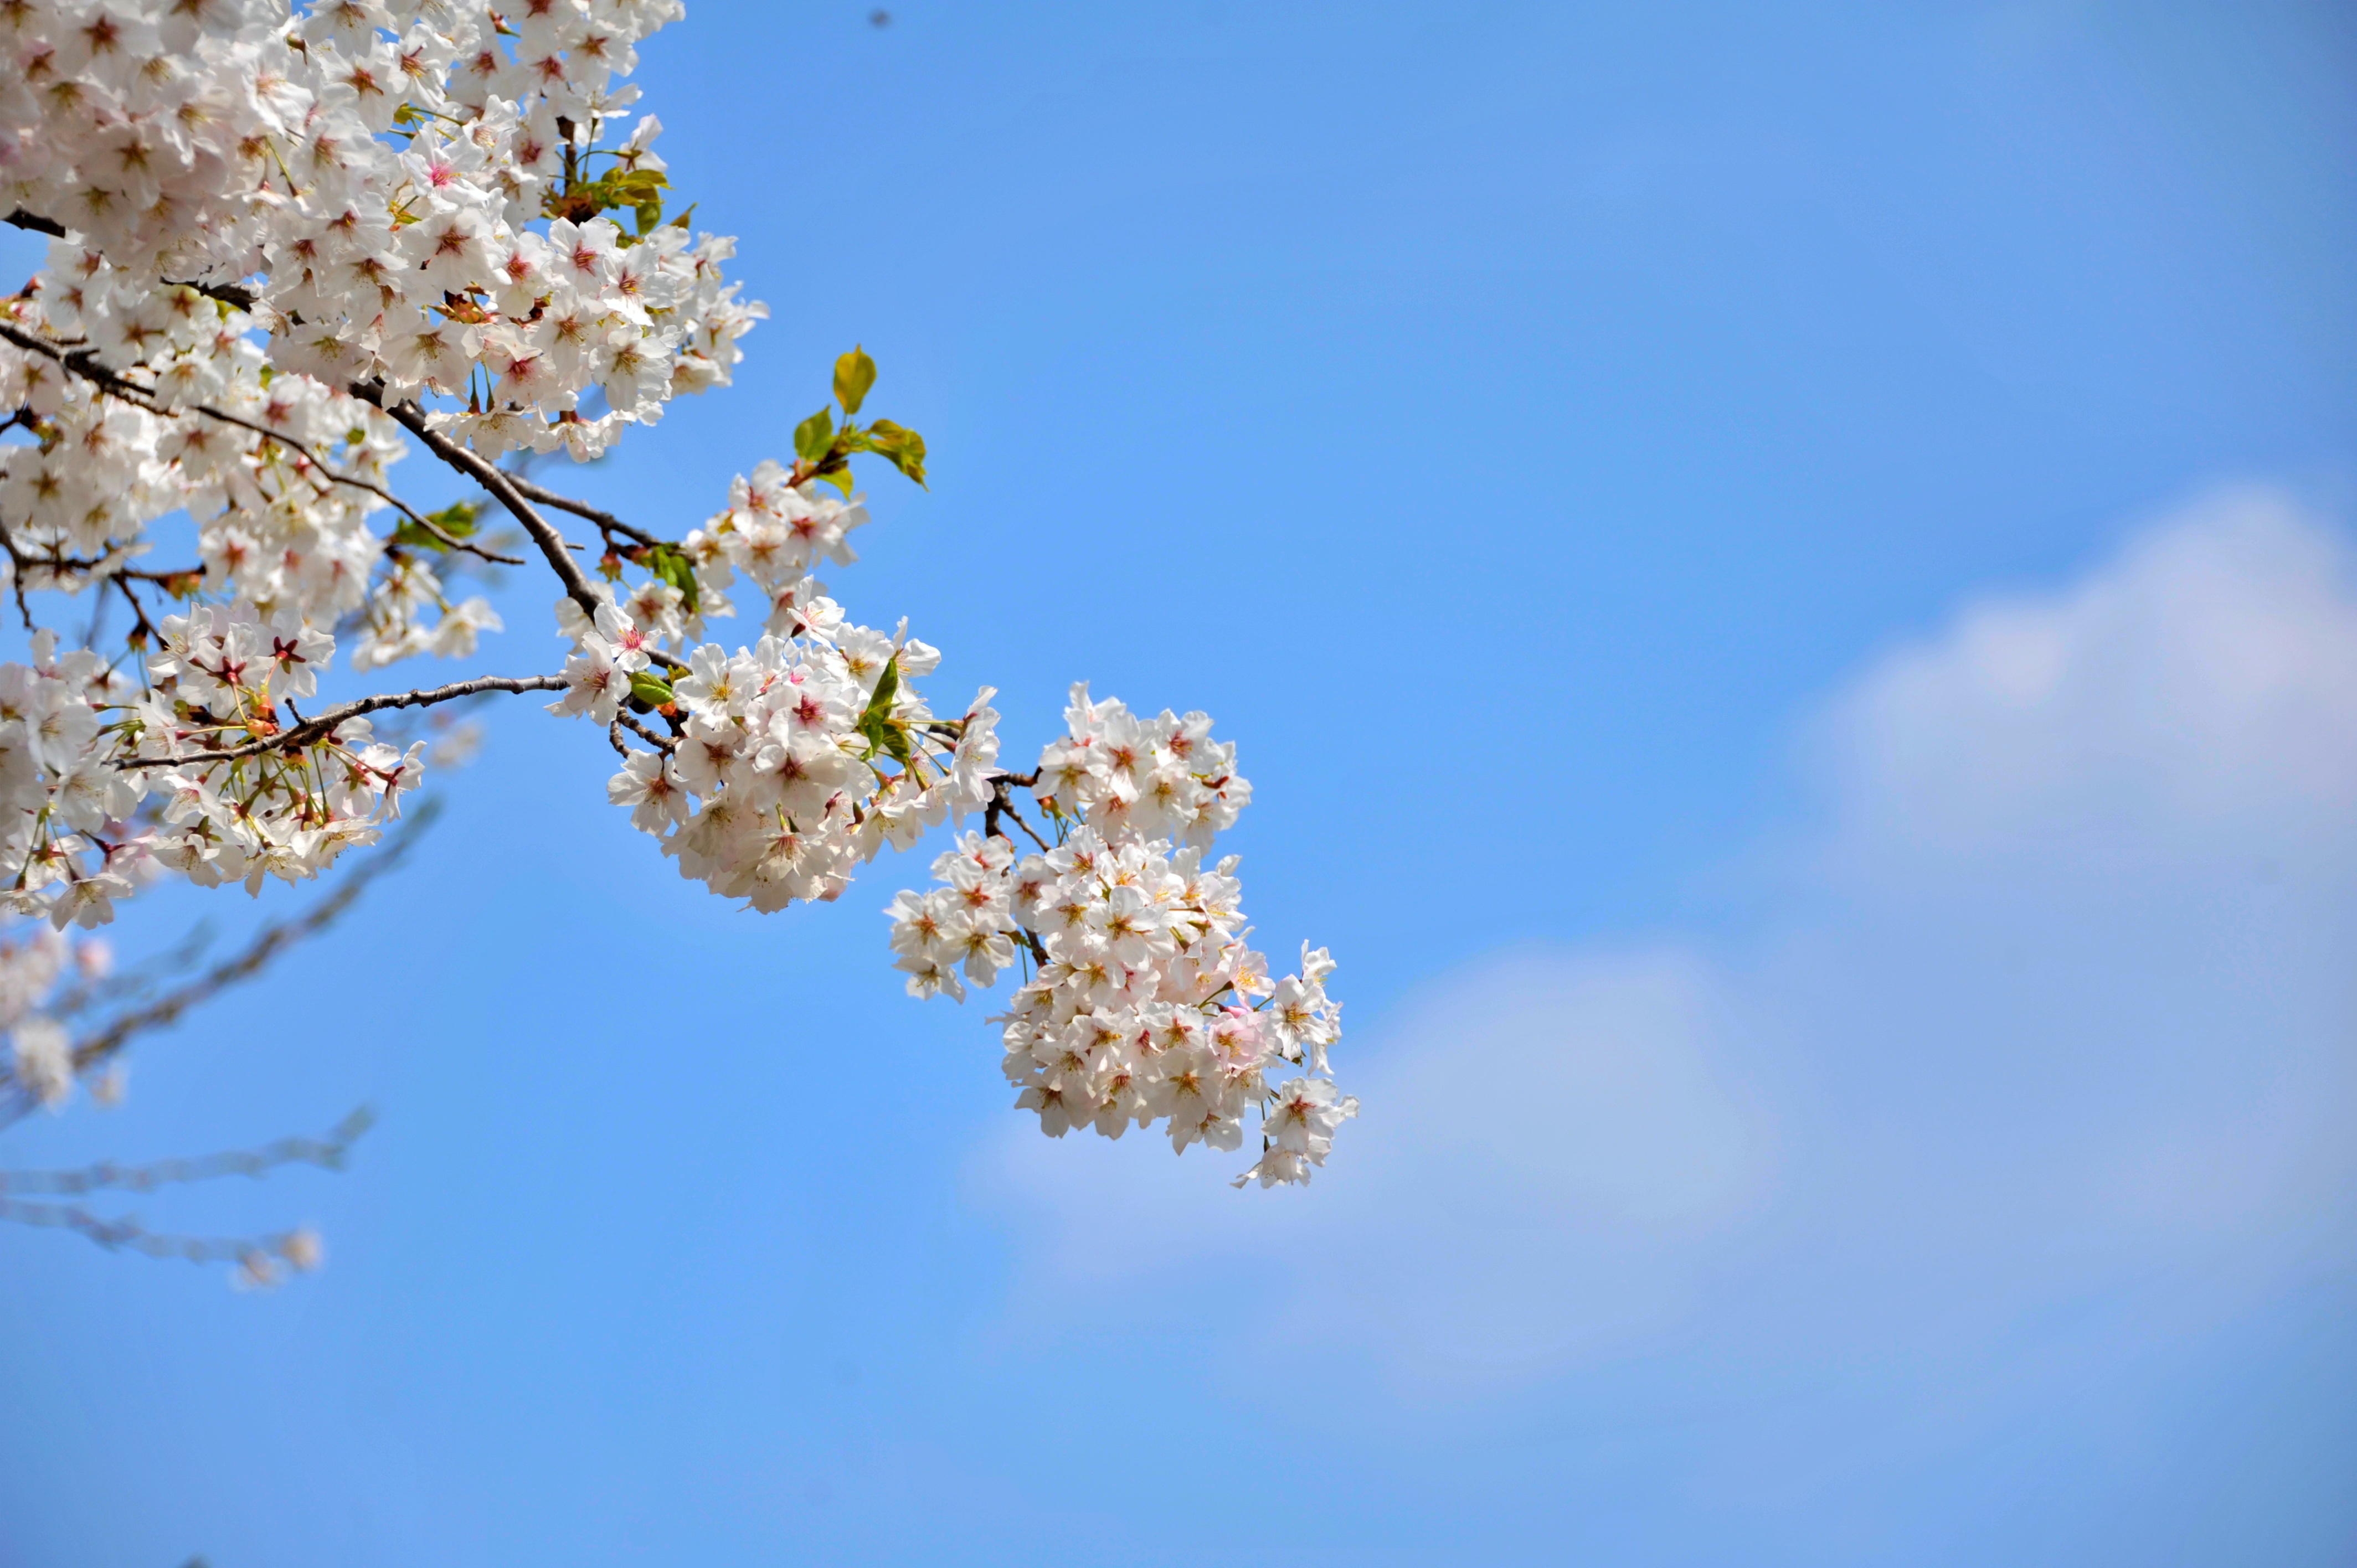
natural, flower, sky, cloud, twig, plant, flowering plant, blossom, natural landscape, petal, tree, cumulus, cherry blossom, plant stem, Pedicel, electric blue, prunus